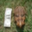
Label: frog